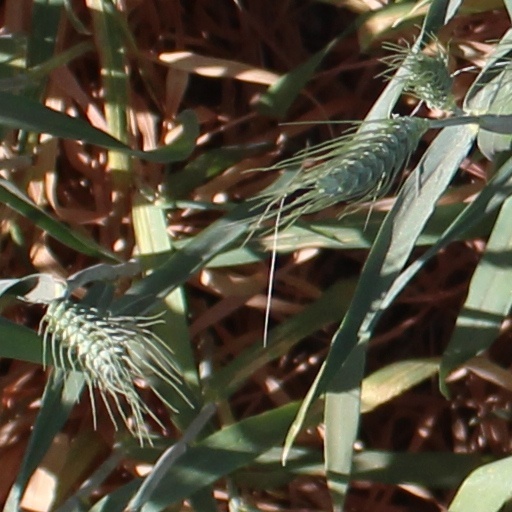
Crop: wheat